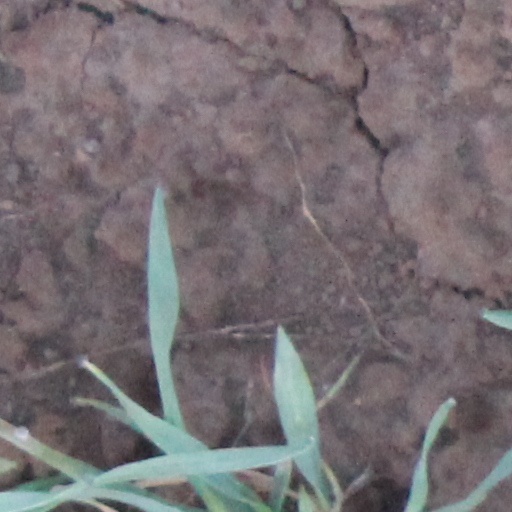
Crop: wheat